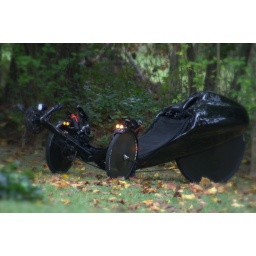
There is a black cat in my back yard